Georg Solti

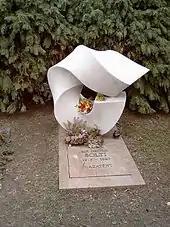
Solti's grave, Budapest

In celebration of his 75th birthday in 1987, a bronze bust of Solti by Dame Elisabeth Frink was dedicated in Lincoln Park, Chicago, outside the Lincoln Park Conservatory. It was first displayed temporarily at the Royal Opera House in London. The sculpture was moved to Grant Park in 2006 in a new "Solti Garden", near Orchestra Hall in Symphony Center. In 1997, to commemorate the 85th anniversary of his birth, the City of Chicago renamed the block of East Adams Street adjacent to Symphony Center as "Sir Georg Solti Place" in his memory.